Marty Walsh

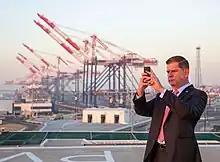
Walsh visits the Port of Long Beach in November 2021

Walsh mediated a December 2021 resolution between the Massachusetts Nurses Association and Tenet Healthcare to end a nine-month strike at Saint Vincent Hospital in Worcester, Massachusetts that involved 700 striking nurses. Walsh also played a role in mediating the resolution to the 2021–22 Major League Baseball lockout. Walsh was involved in efforts to avert a strike in the 2022 United States railroad labor dispute. Walsh negotiated a tentative agreement to avert a rail strike. However, the agreement failed after members of several unions voted to reject the agreement over lack of guarantees relating to demands such as time off and paid sick days. Ultimately, to avoid a strike that would have a major impact on the United States economy, the Biden administration and Congress passed a bill which forced the agreement on all the party unions, including those whose membership had voted to reject the agreement.